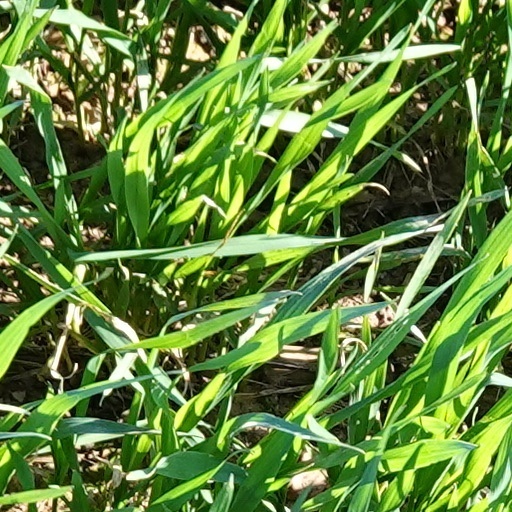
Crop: wheat